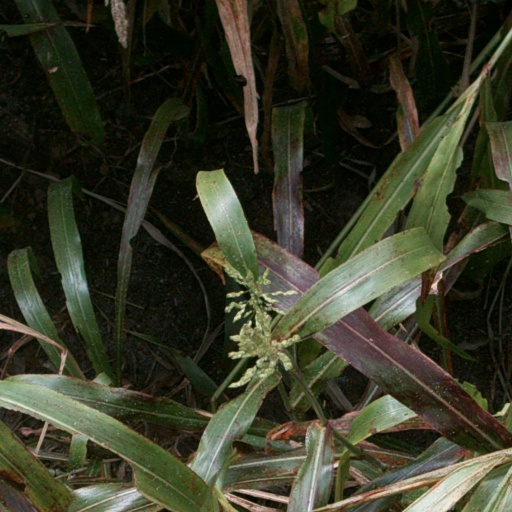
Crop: sorghum